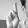
ASL letter: R